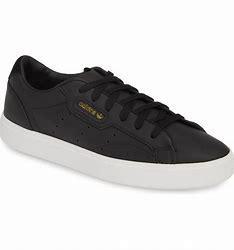
Brand: Adidas
Model: Sleek